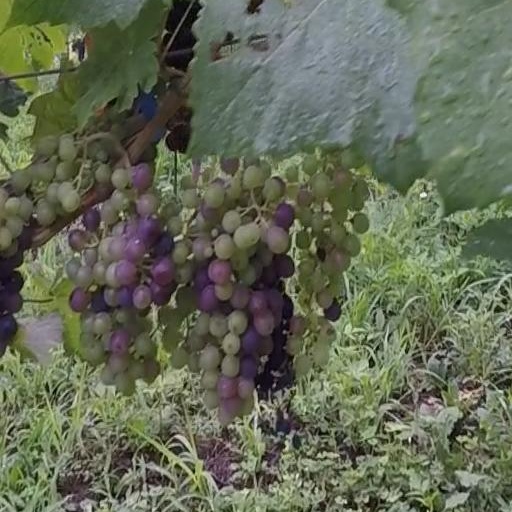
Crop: grape